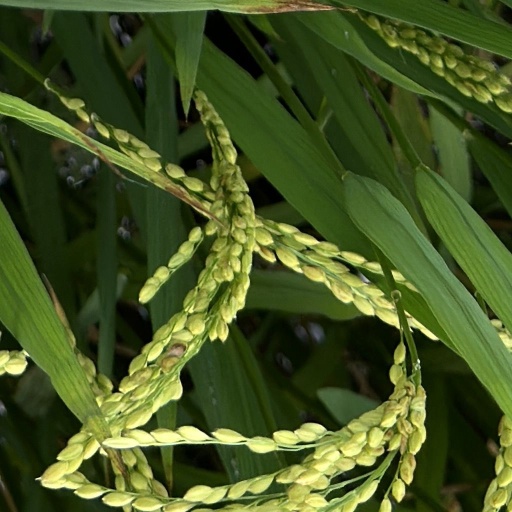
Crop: rice